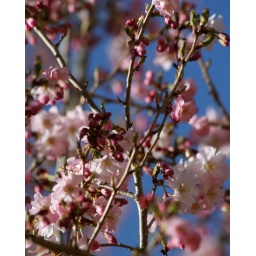
Looking great, earlier this spring! This tree makes our entire backyard glow pink when it is in bloom.